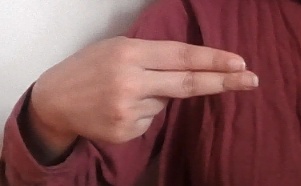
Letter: ain